Postglacial vegetation

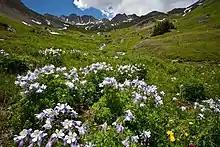
Handies Peak WSA (9466436592)

Climate change is the main force behind changes in species distribution and abundance. Repeated changes in climate throughout the Quaternary Period are thought to have had a significant impact on the current vegetation species diversity present today. Functional and phylogenetic diversity are considered to be closely related to changing climatic conditions and this indicates that trait differences are extremely important in long term responses to climate change. During the transition from the last glaciation of the Pleistocene to the Holocene period, climate warming resulted in the expansion of taller plants and larger seed bearing plants which resulted in lower proportions of vegetation regeneration. Hence, low temperatures can be strong environmental filters that prevent tall and large-seeded plants from establishing in postglacial environments.